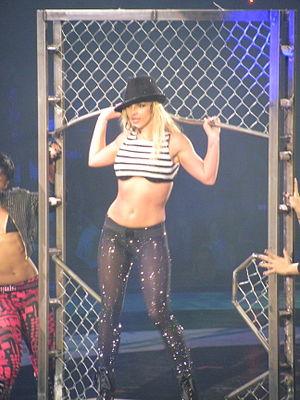
The Circus Starring: Britney Spears est la sixième tournée mondiale de la chanteuse américaine Britney Spears pour promouvoir son sixième album studio Circus. Les rumeurs d'une nouvelle tournée surgissent dès octobre 2007, après la sortie du cinquième opus de Spears, Blackout, toutefois, le projet n'aboutit pas pour des raisons inconnues. La tournée est officiellement annoncée en décembre 2008, alors que des dates américains et britanniques sont révélées. La scène se compose de trois anneaux mis en rond afin de ressembler à une réelle scène de cirque. Les créateurs de mode Dean et Dan Caten ont créé les costumes. Un écran géant est placé au-dessus de la scène pour présenter des vidéos et décors. Les effets sont fournis par Solotech. Le magicien Ed Alonzo rejoint Spears lors du deuxième acte du show. La setlist est composée généralement de chansons extraites des albums In the Zone, Blackout et Circus. En juin 2009, Spears annonce qu'elle sera en tournée pour la première fois en Australie.